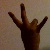
The image shows a hand gesture representing the number 7 in Indian Sign Language.